List of boardwalks in the United States

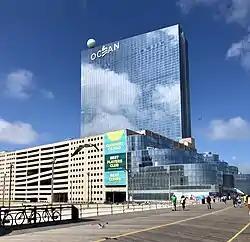
The boardwalk at Atlantic City, New Jersey

This is a list of boardwalks in the United States by state. Boardwalks can be found around the world, but they are especially common along the East Coast of the United States. One of the earliest and one of the busiest boardwalks was opened on June 26, 1870, in Atlantic City, New Jersey. Some pedestrian paths called "boardwalks" are made of concrete.